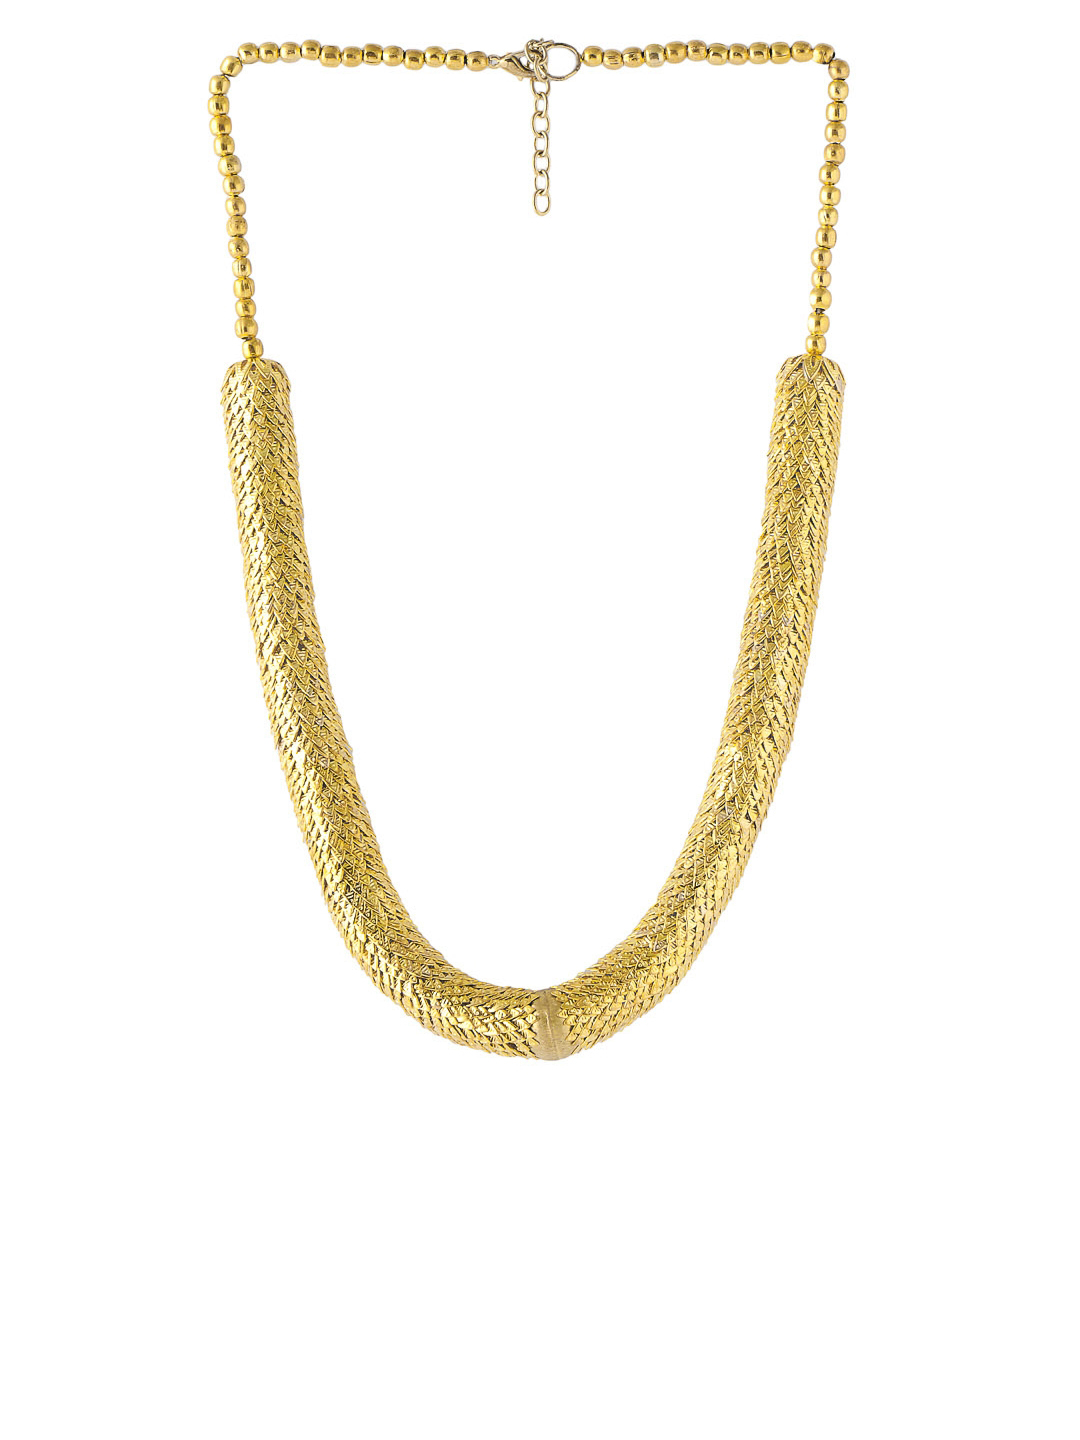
Pitaraa Golden Fish Scale Necklace
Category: Accessories / Jewellery / Necklace and Chains
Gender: Women
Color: Gold
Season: Fall 2012
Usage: Casual